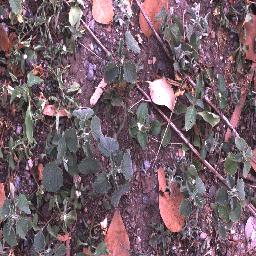
Label: negative